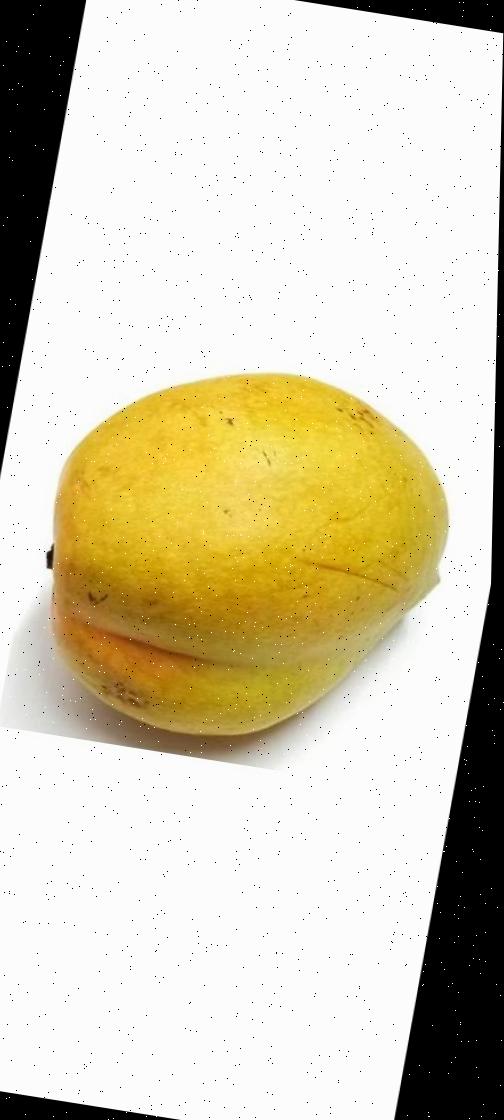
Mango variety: Bari-11